Rehoboth, Massachusetts

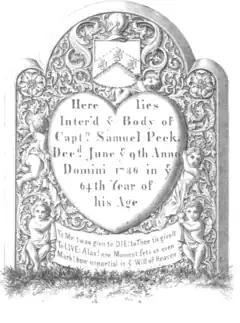
Headstone of Capt. Samuel Peck, son of Joseph Peck, one of the original settlers of Rehoboth. Peck Burial Yard, Historic Cemetery #13

Rehoboth was a significant site during King Philip's War. On June 30, 1675, King Philip led a small force in a surprise attack against the undefended settlement, killing settlers, burning houses, and causing residents to live in constant fear of attack.